Amalia Ramírez

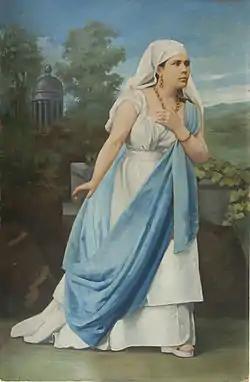
Amalia Ramírez in Rossini's Moises

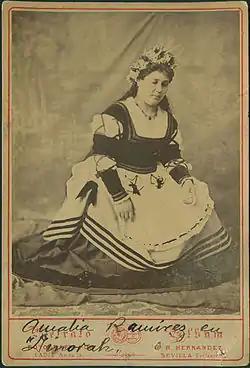
Amalia Ramírez in Dinorah

María Amalia Ramírez (née de los Dolores de la Aparición de Santiago; 23 May 1834, Lupión, Jaén, Spain – 25 February 1918, Madrid, Spain) was a Spanish zarzuela singer.